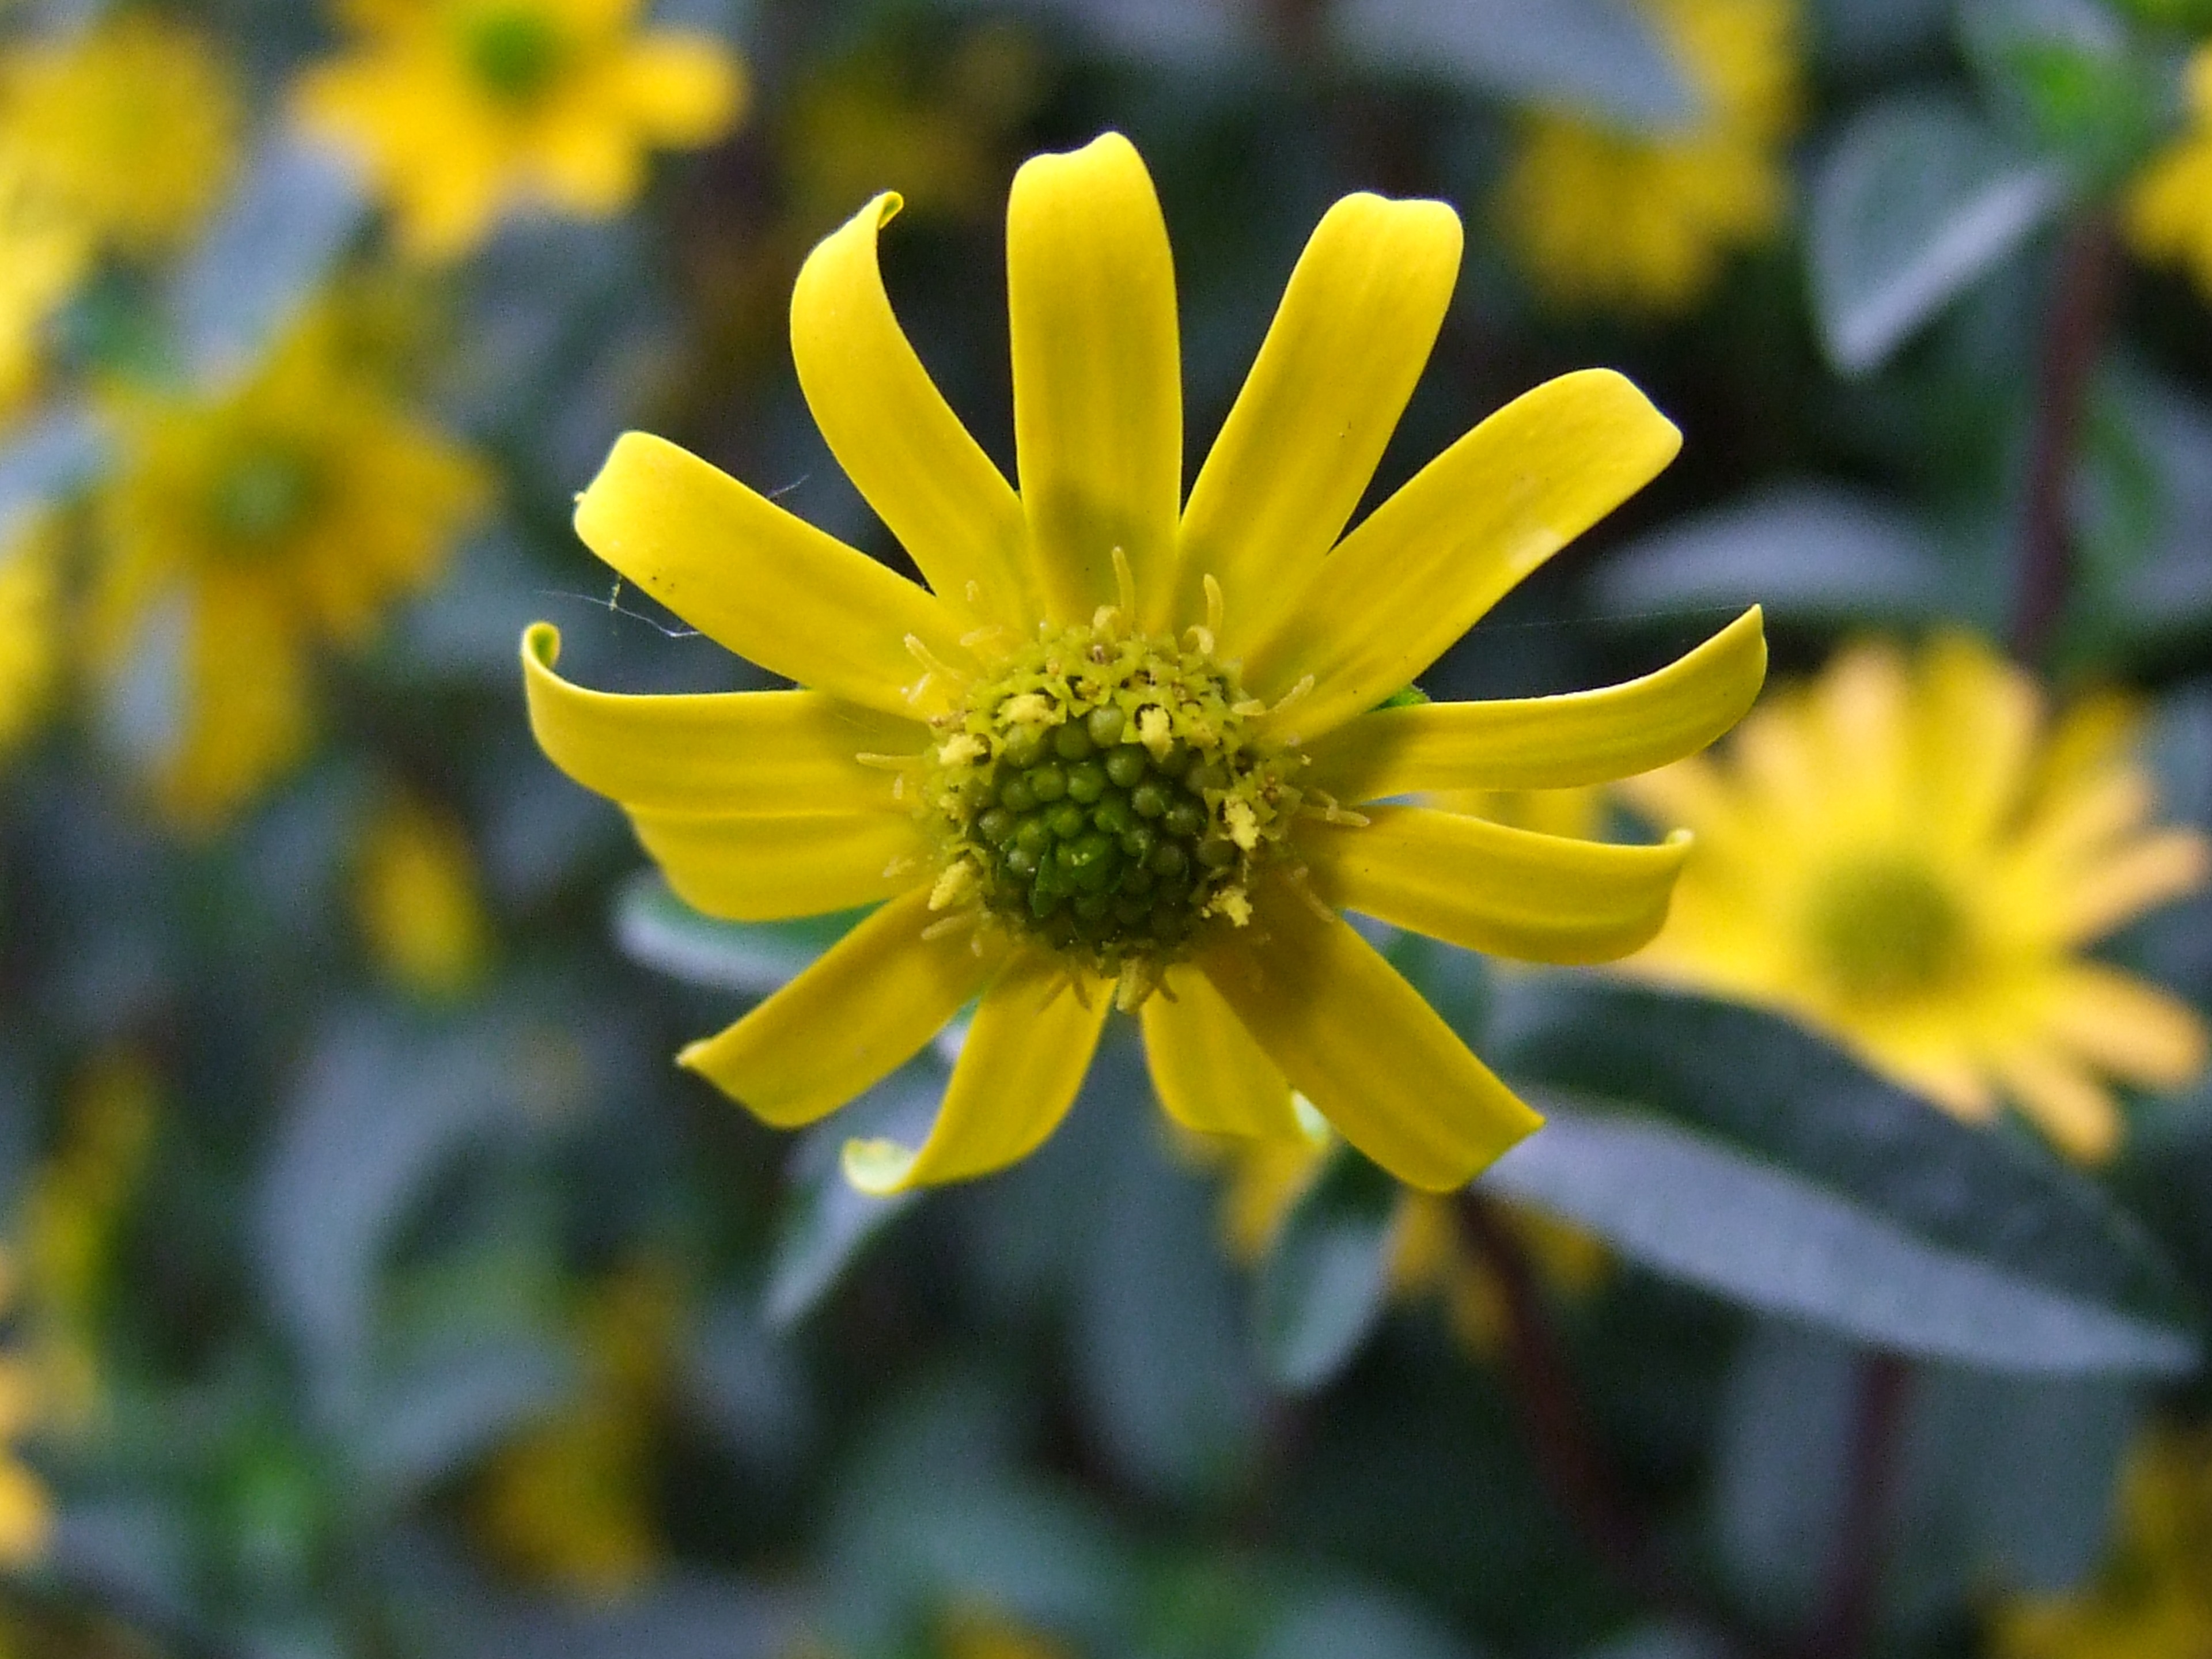
nature, plant, field, sunlight, flower, petal, botany, yellow, flora, wildflower, close up, macro photography, flowering plant, daisy family, plant stem, land plant, hussar kn pchen